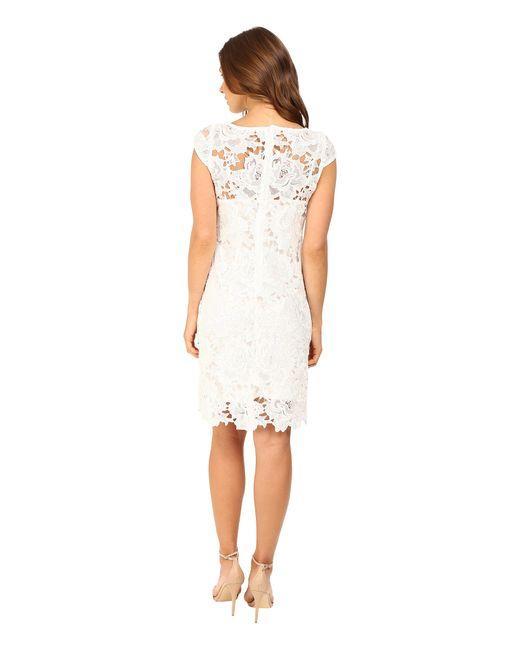
Damen Sexy ärmelloses Stretch-figurbetontes Abendkleid aus Spitze